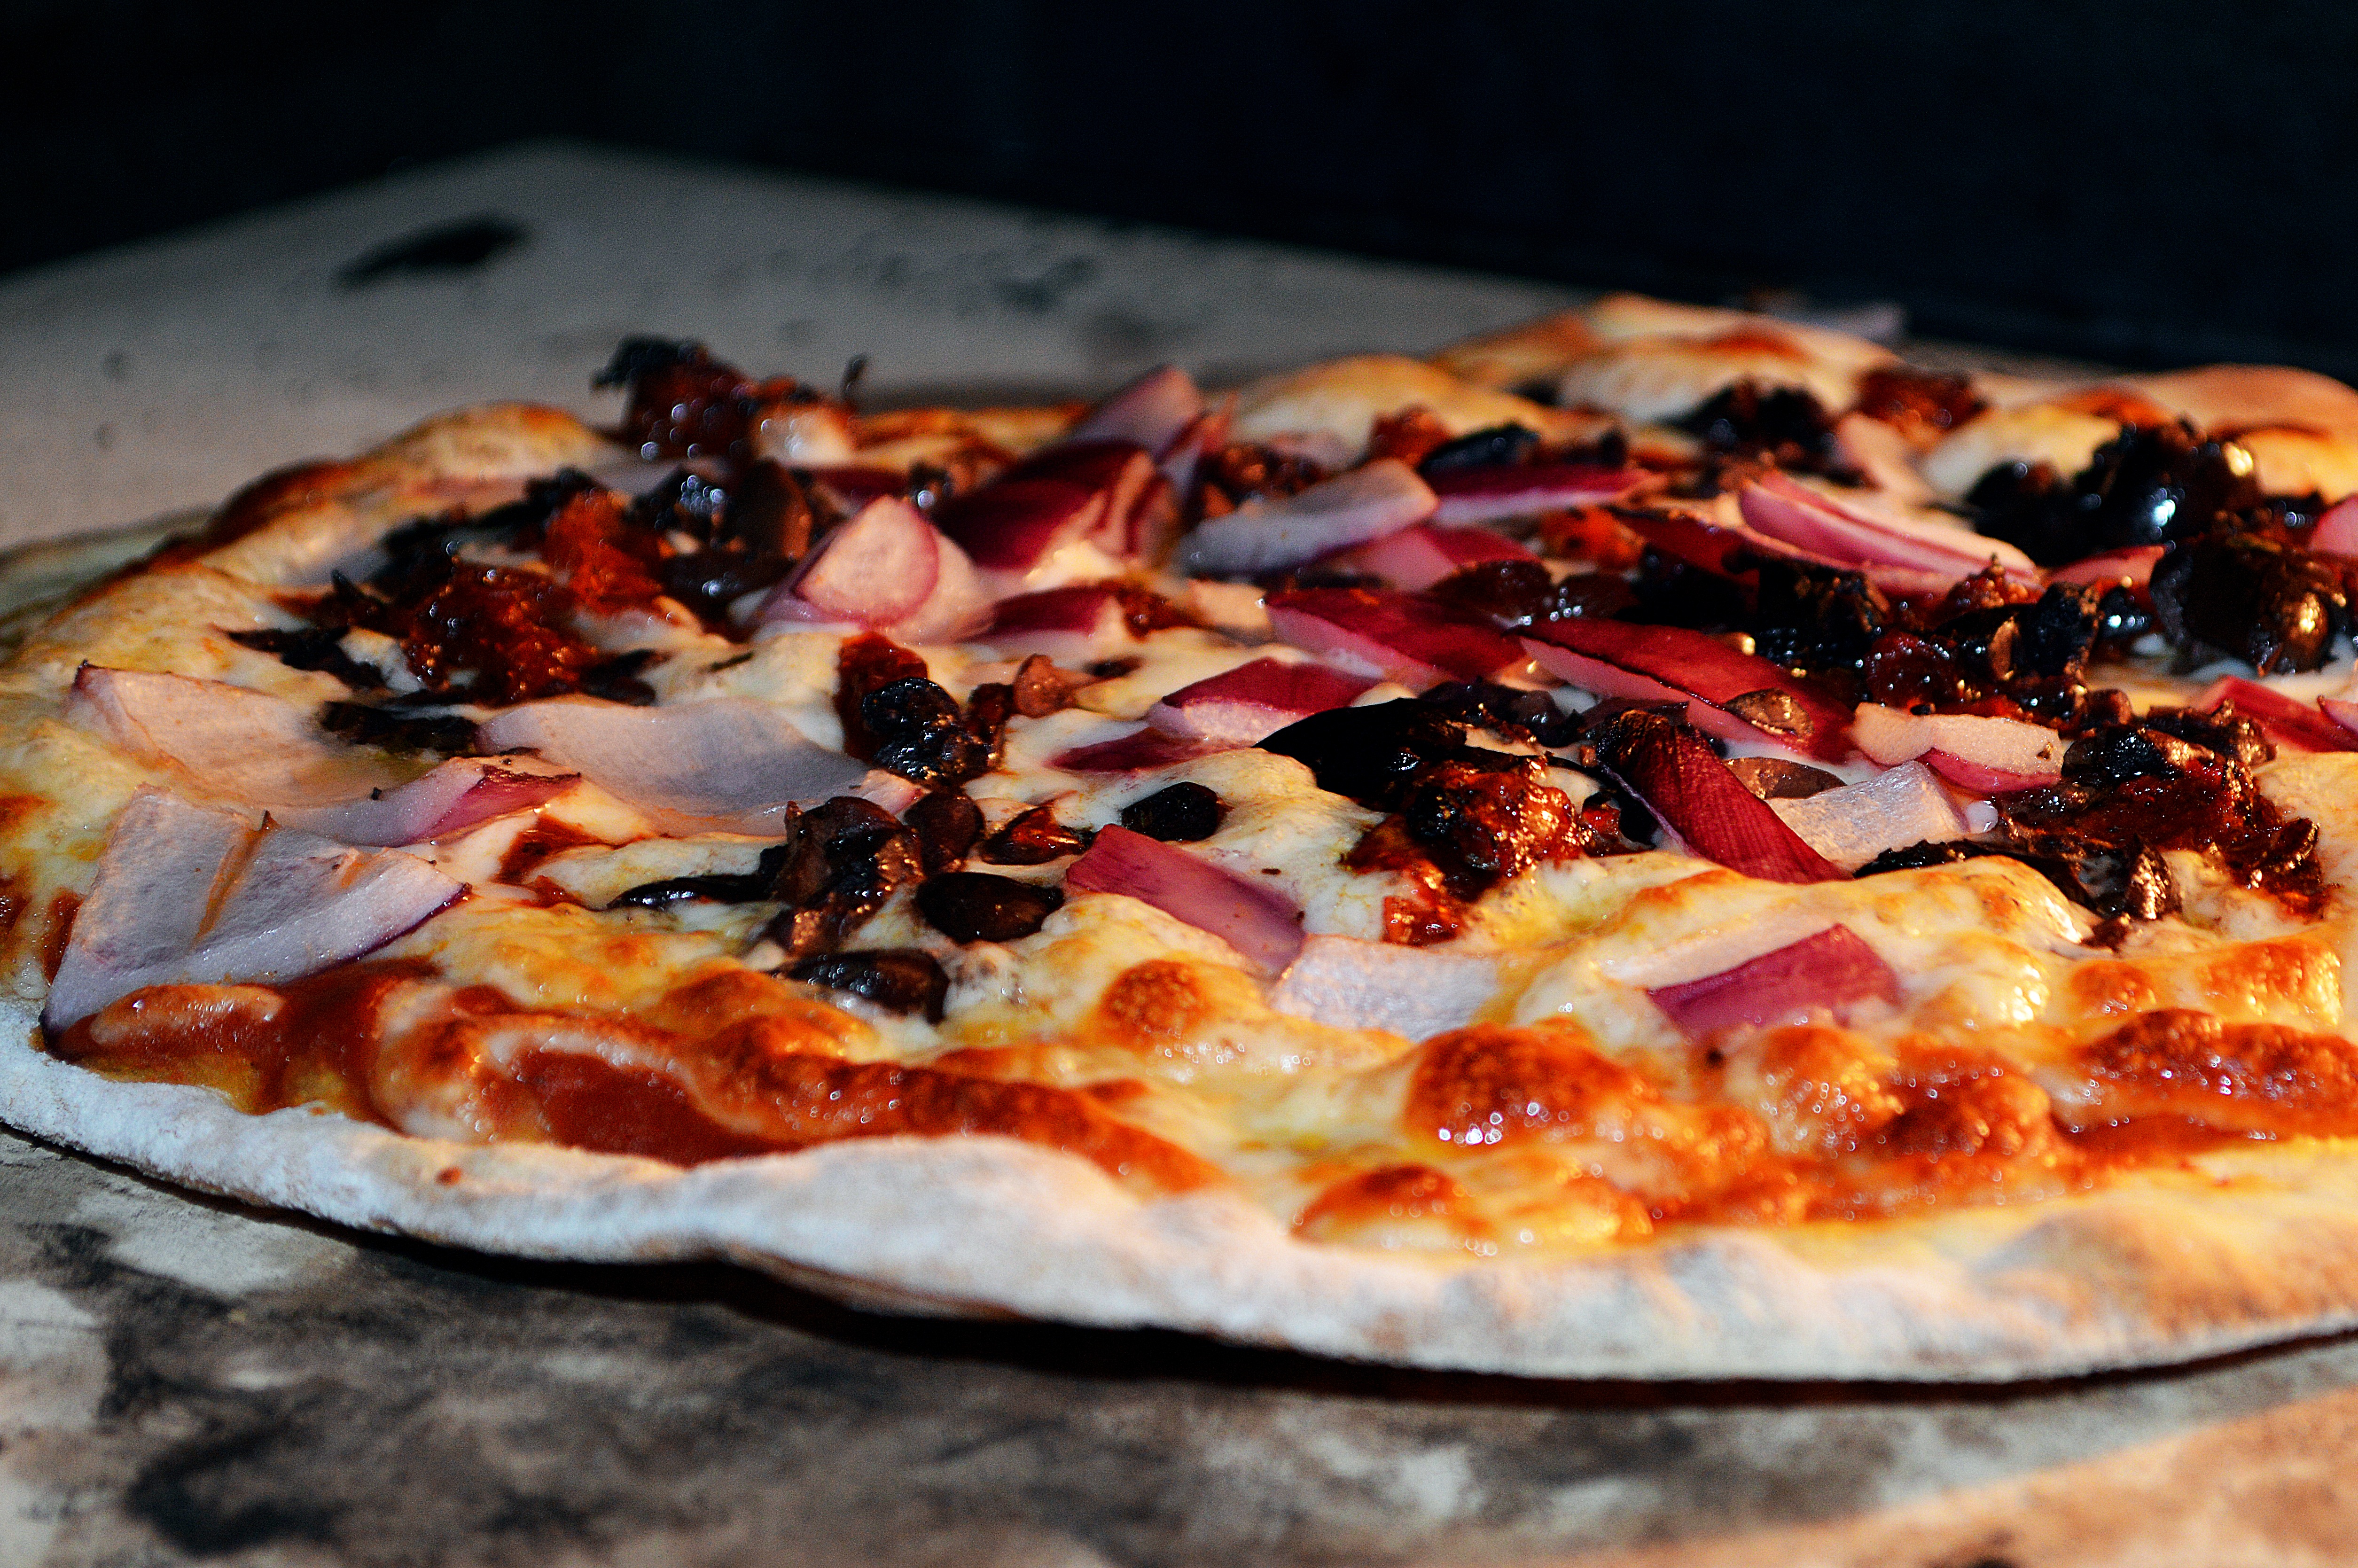
rustic, dish, meal, food, red, cooking, produce, fresh, kitchen, breakfast, brick, gourmet, cuisine, sauce, delicious, homemade, pie, onion, pizza, cheese, tomato, crust, bake, cooked, dinner, oven, italian, traditional, olive, thin, mozzarella, italian food, kalamata, pizza cheese, european food, pizza stone